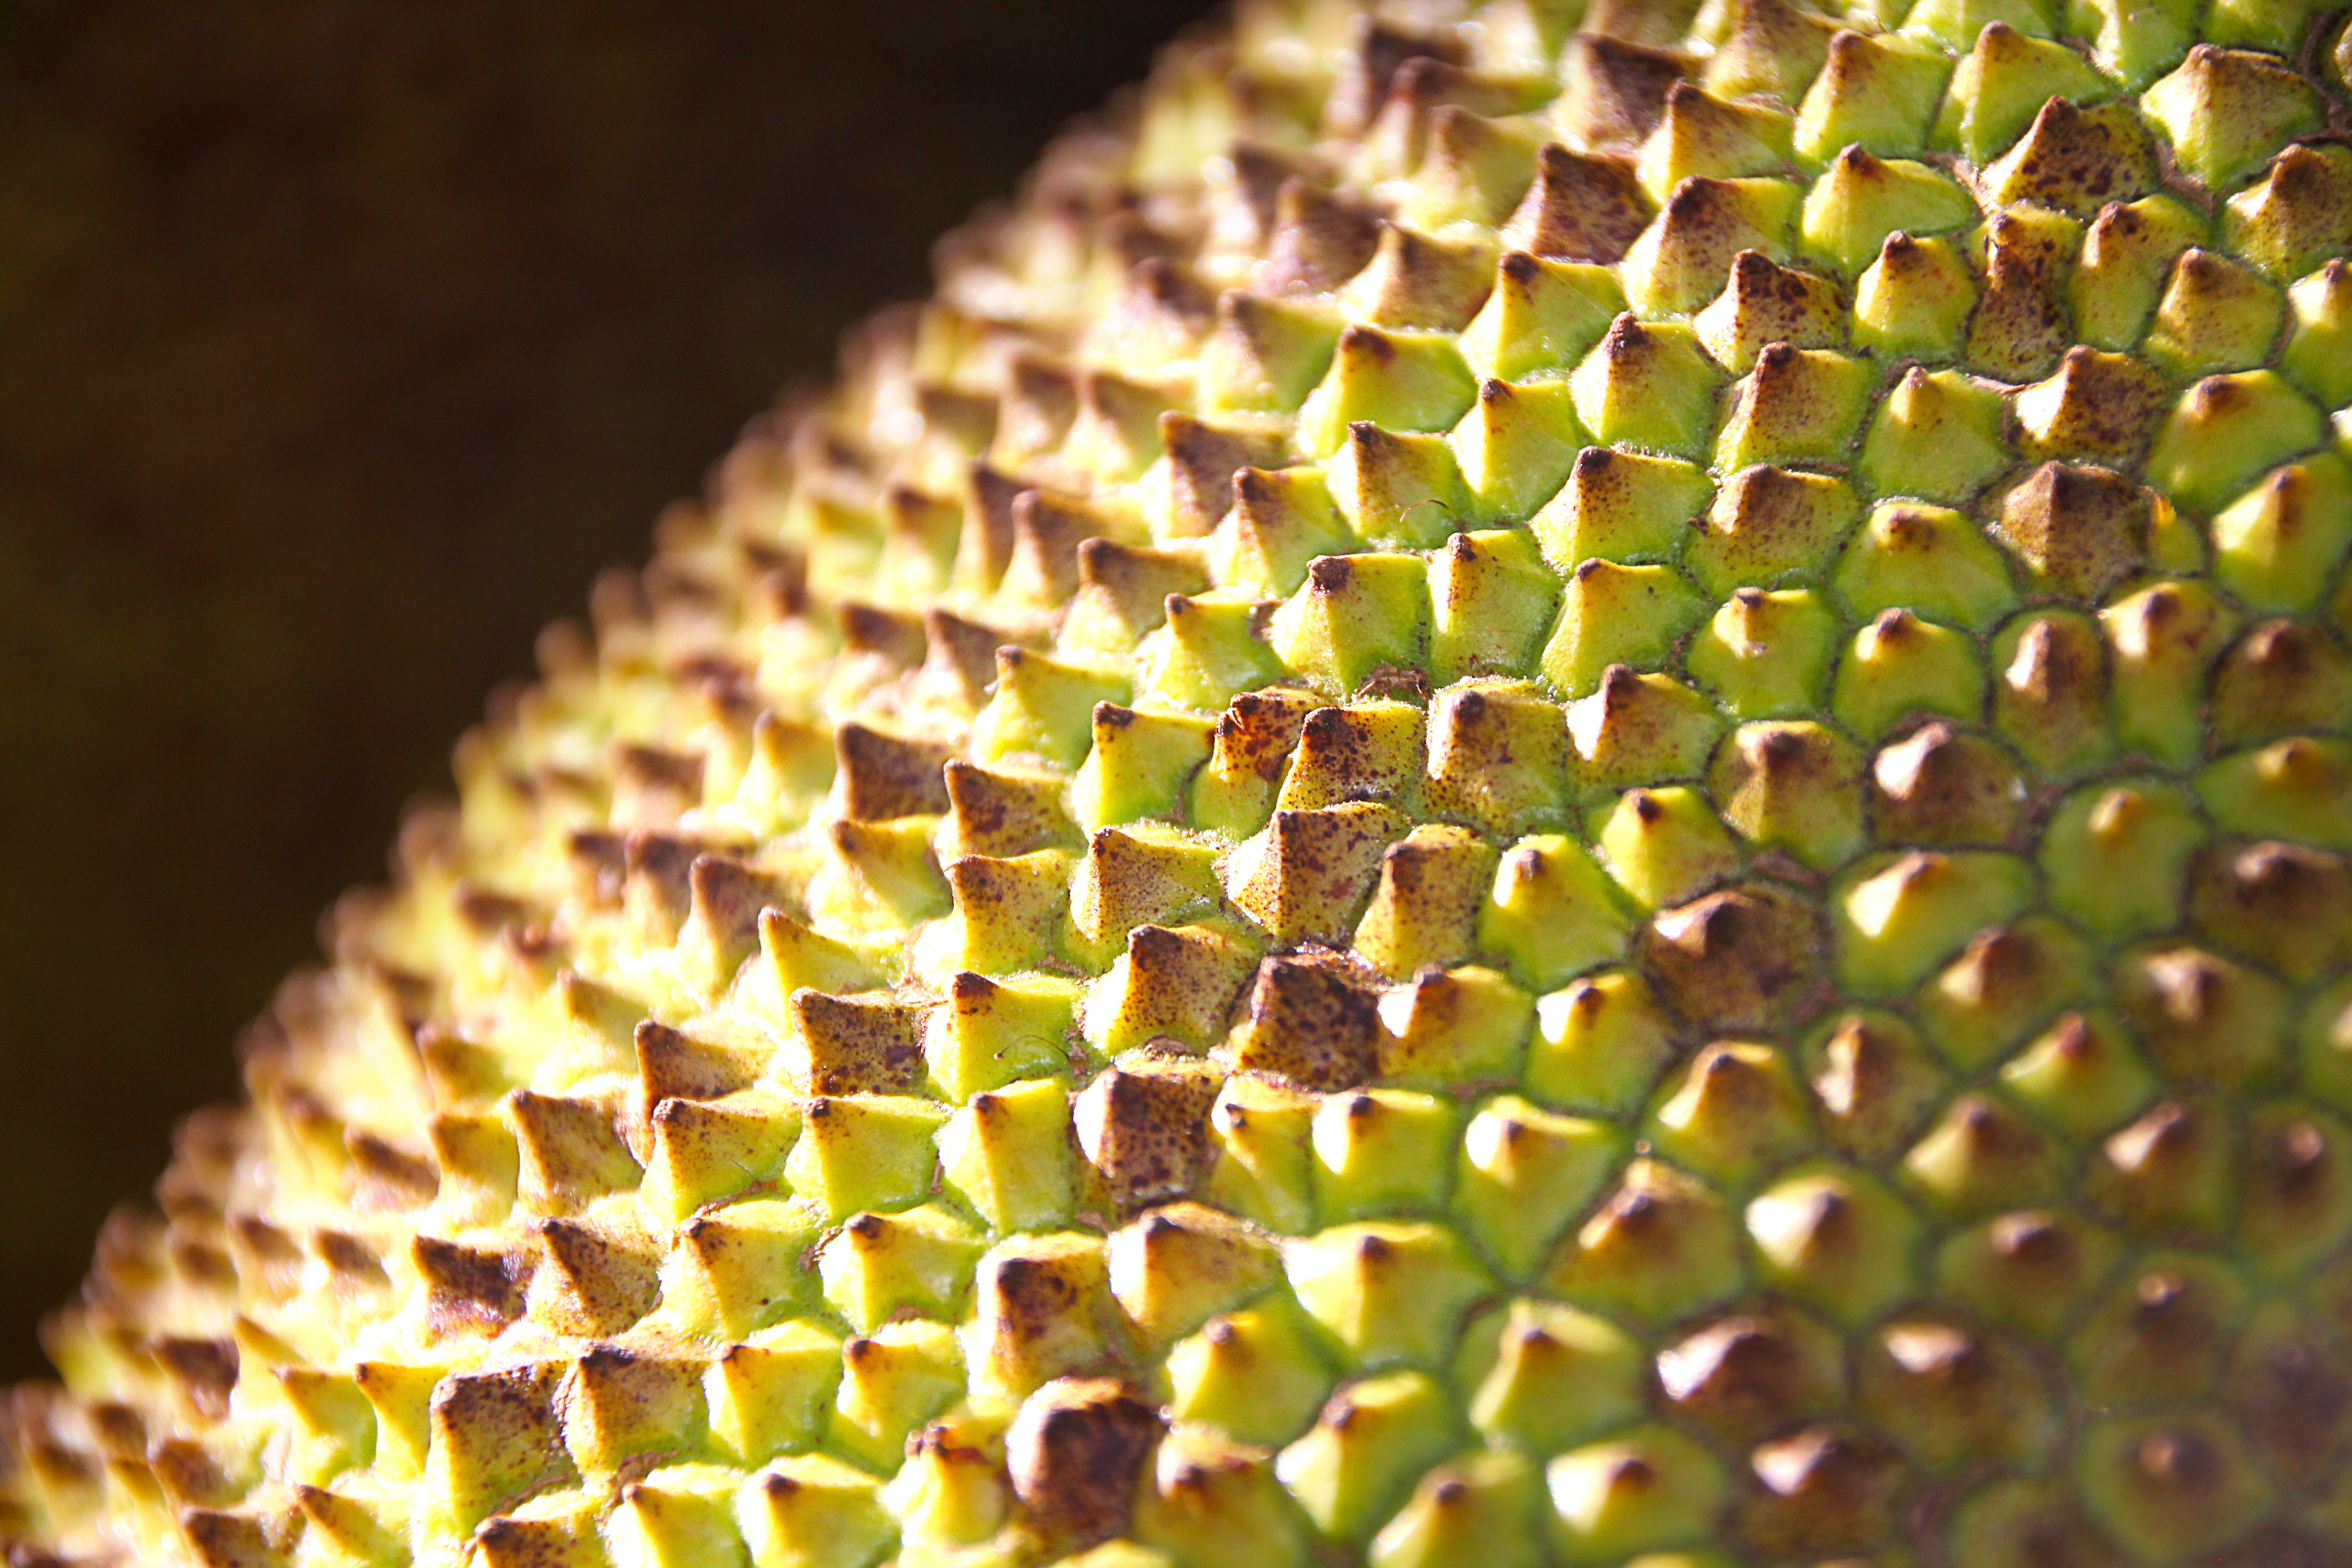
structure, plant, fruit, texture, leaf, flower, pattern, pollen, food, green, produce, crop, yellow, close, flora, shell, surface, close up, background, fruits, sting, macro photography, jack fruit